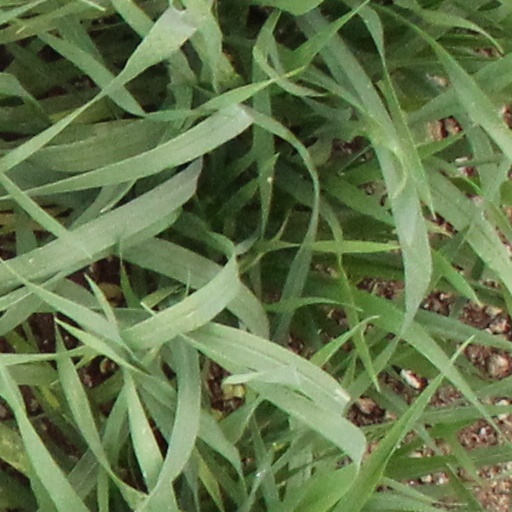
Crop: wheat